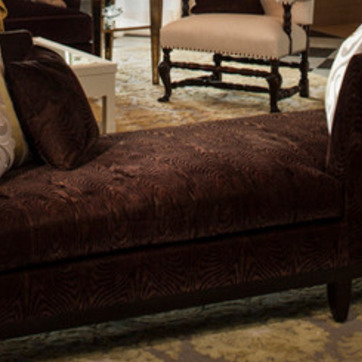
Material: fabric